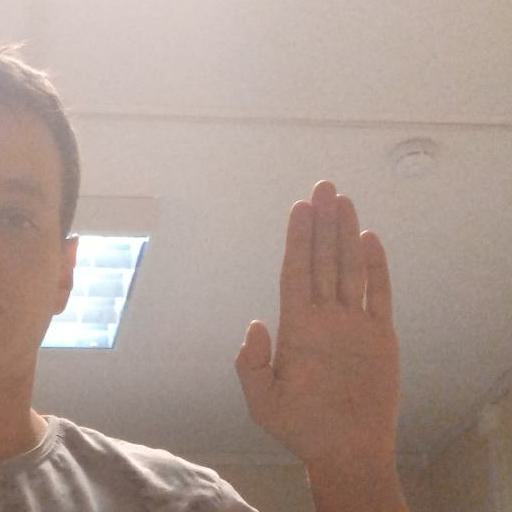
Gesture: stop